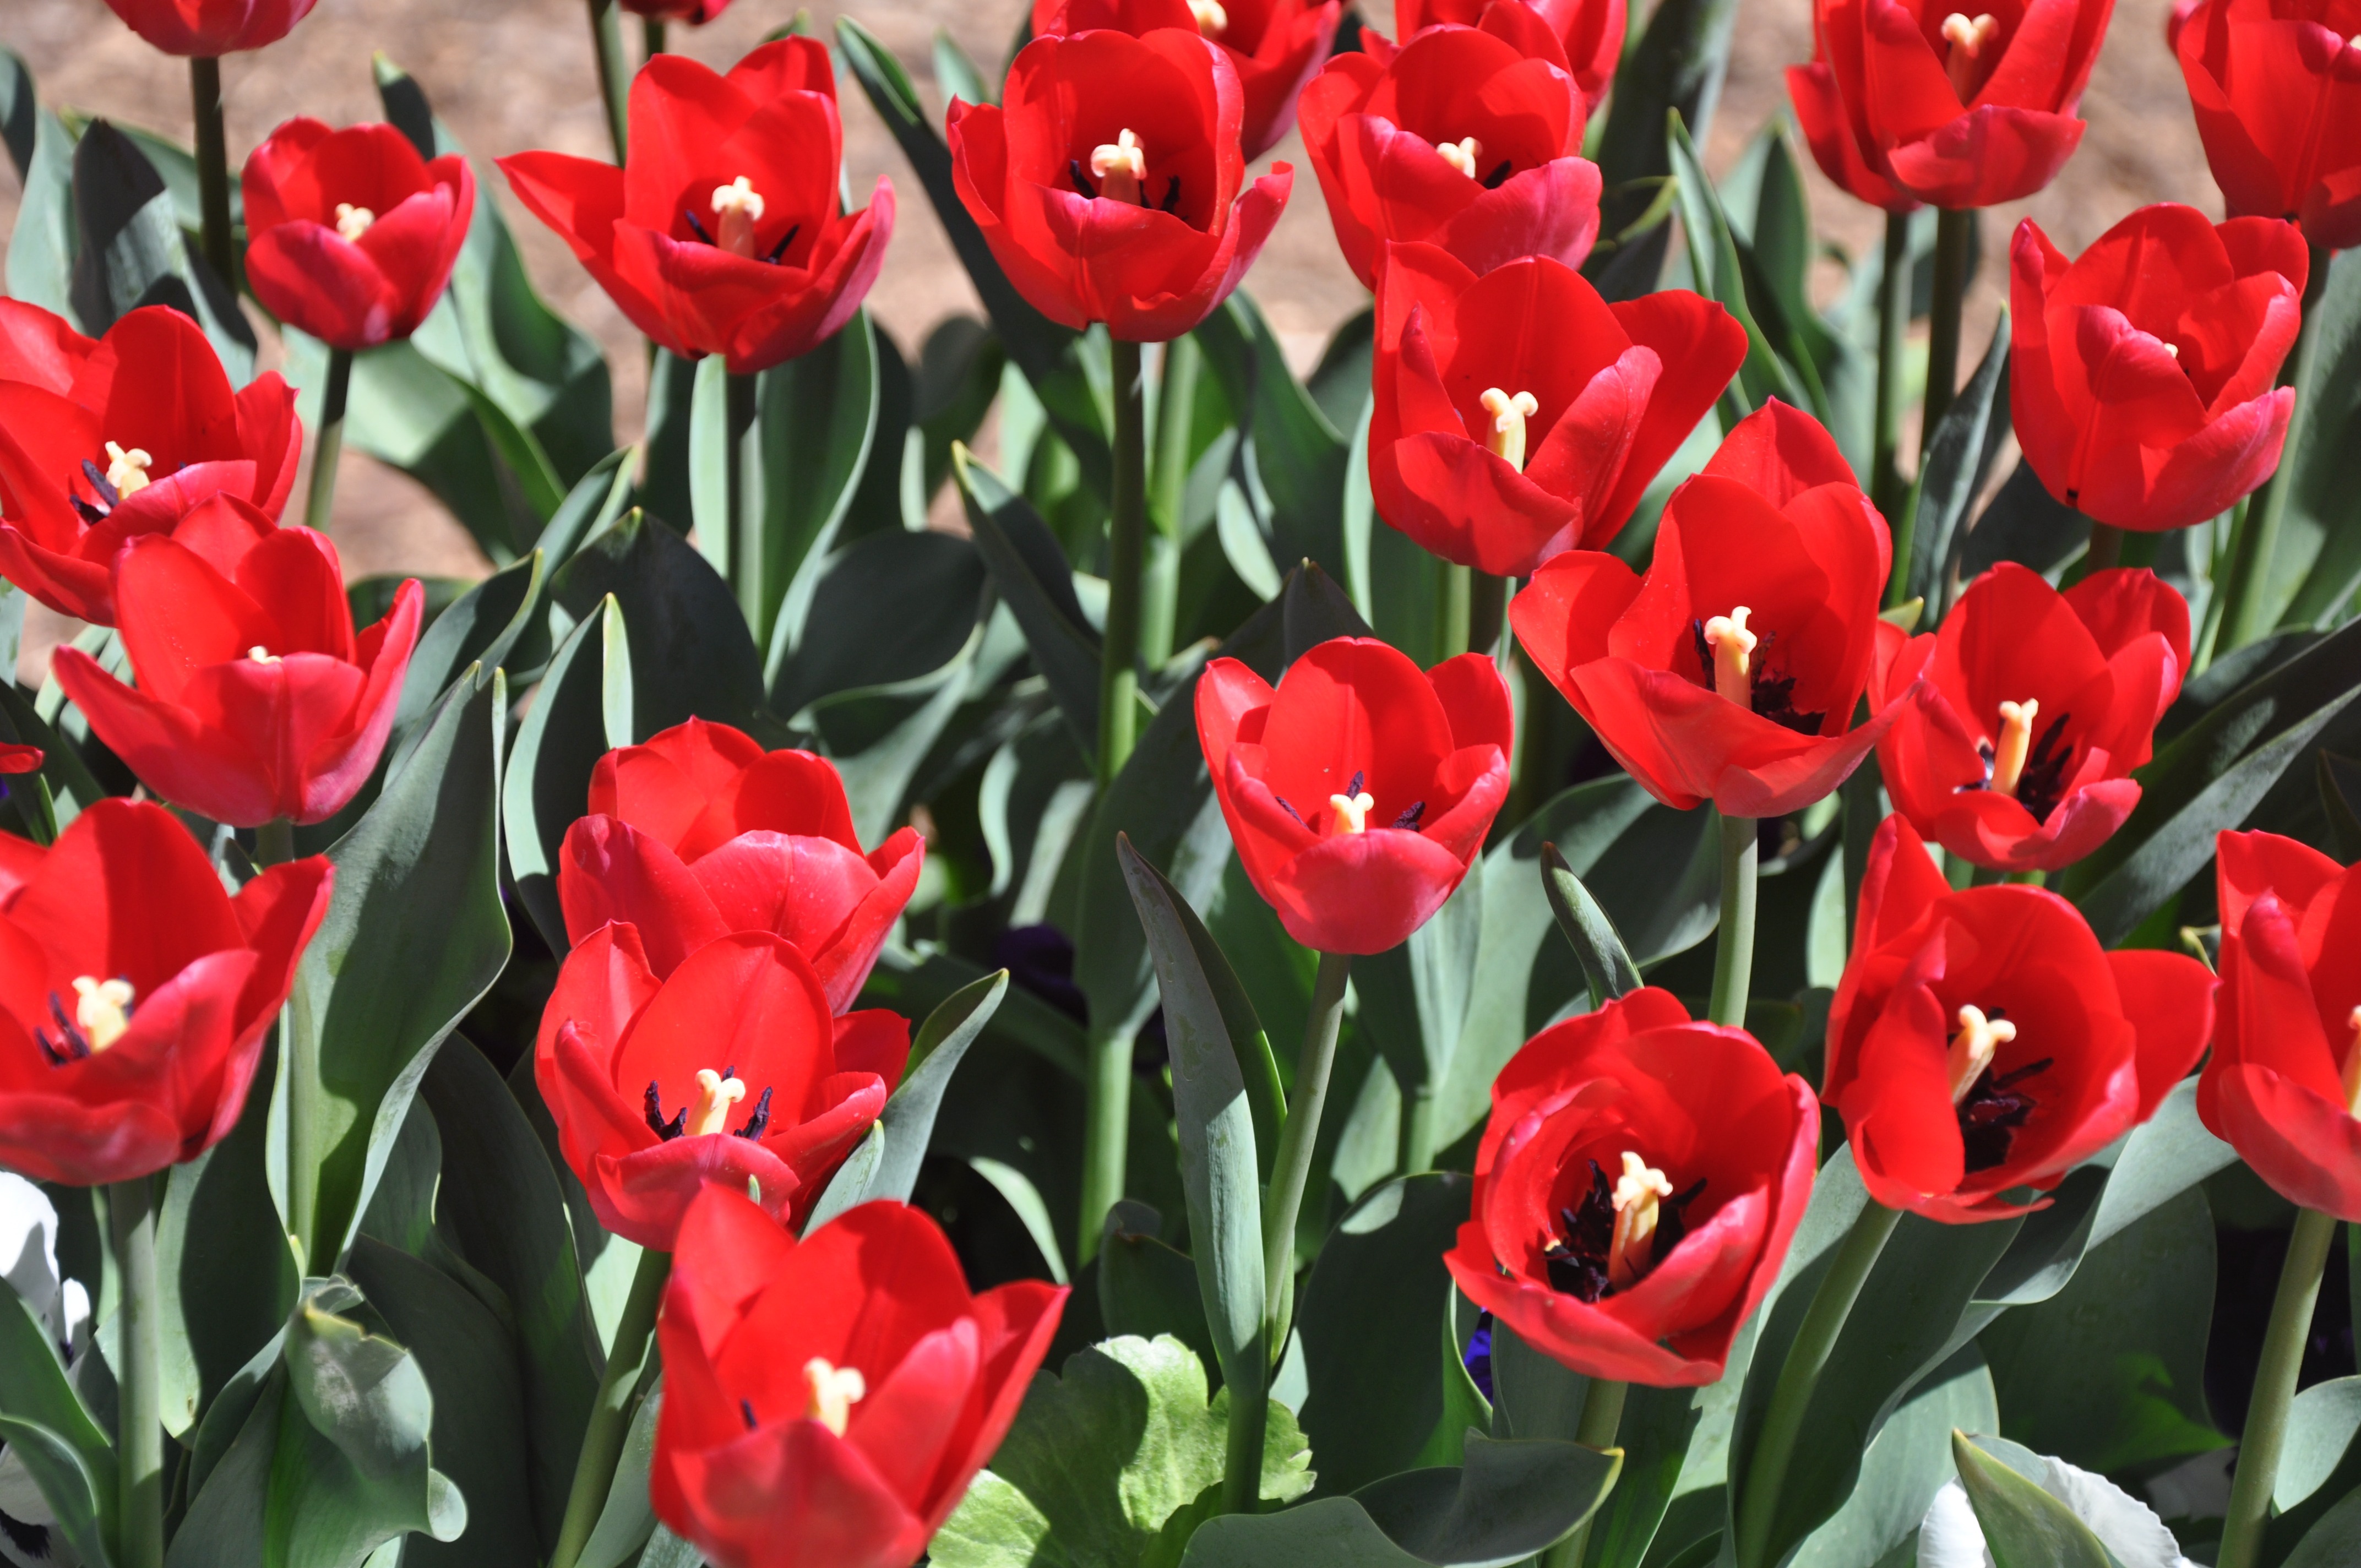
blossom, plant, field, flower, petal, bloom, floral, tulip, red, flora, australia, leaves, horticulture, canberra, flowering plant, lily family, floriade, plant stem, land plant